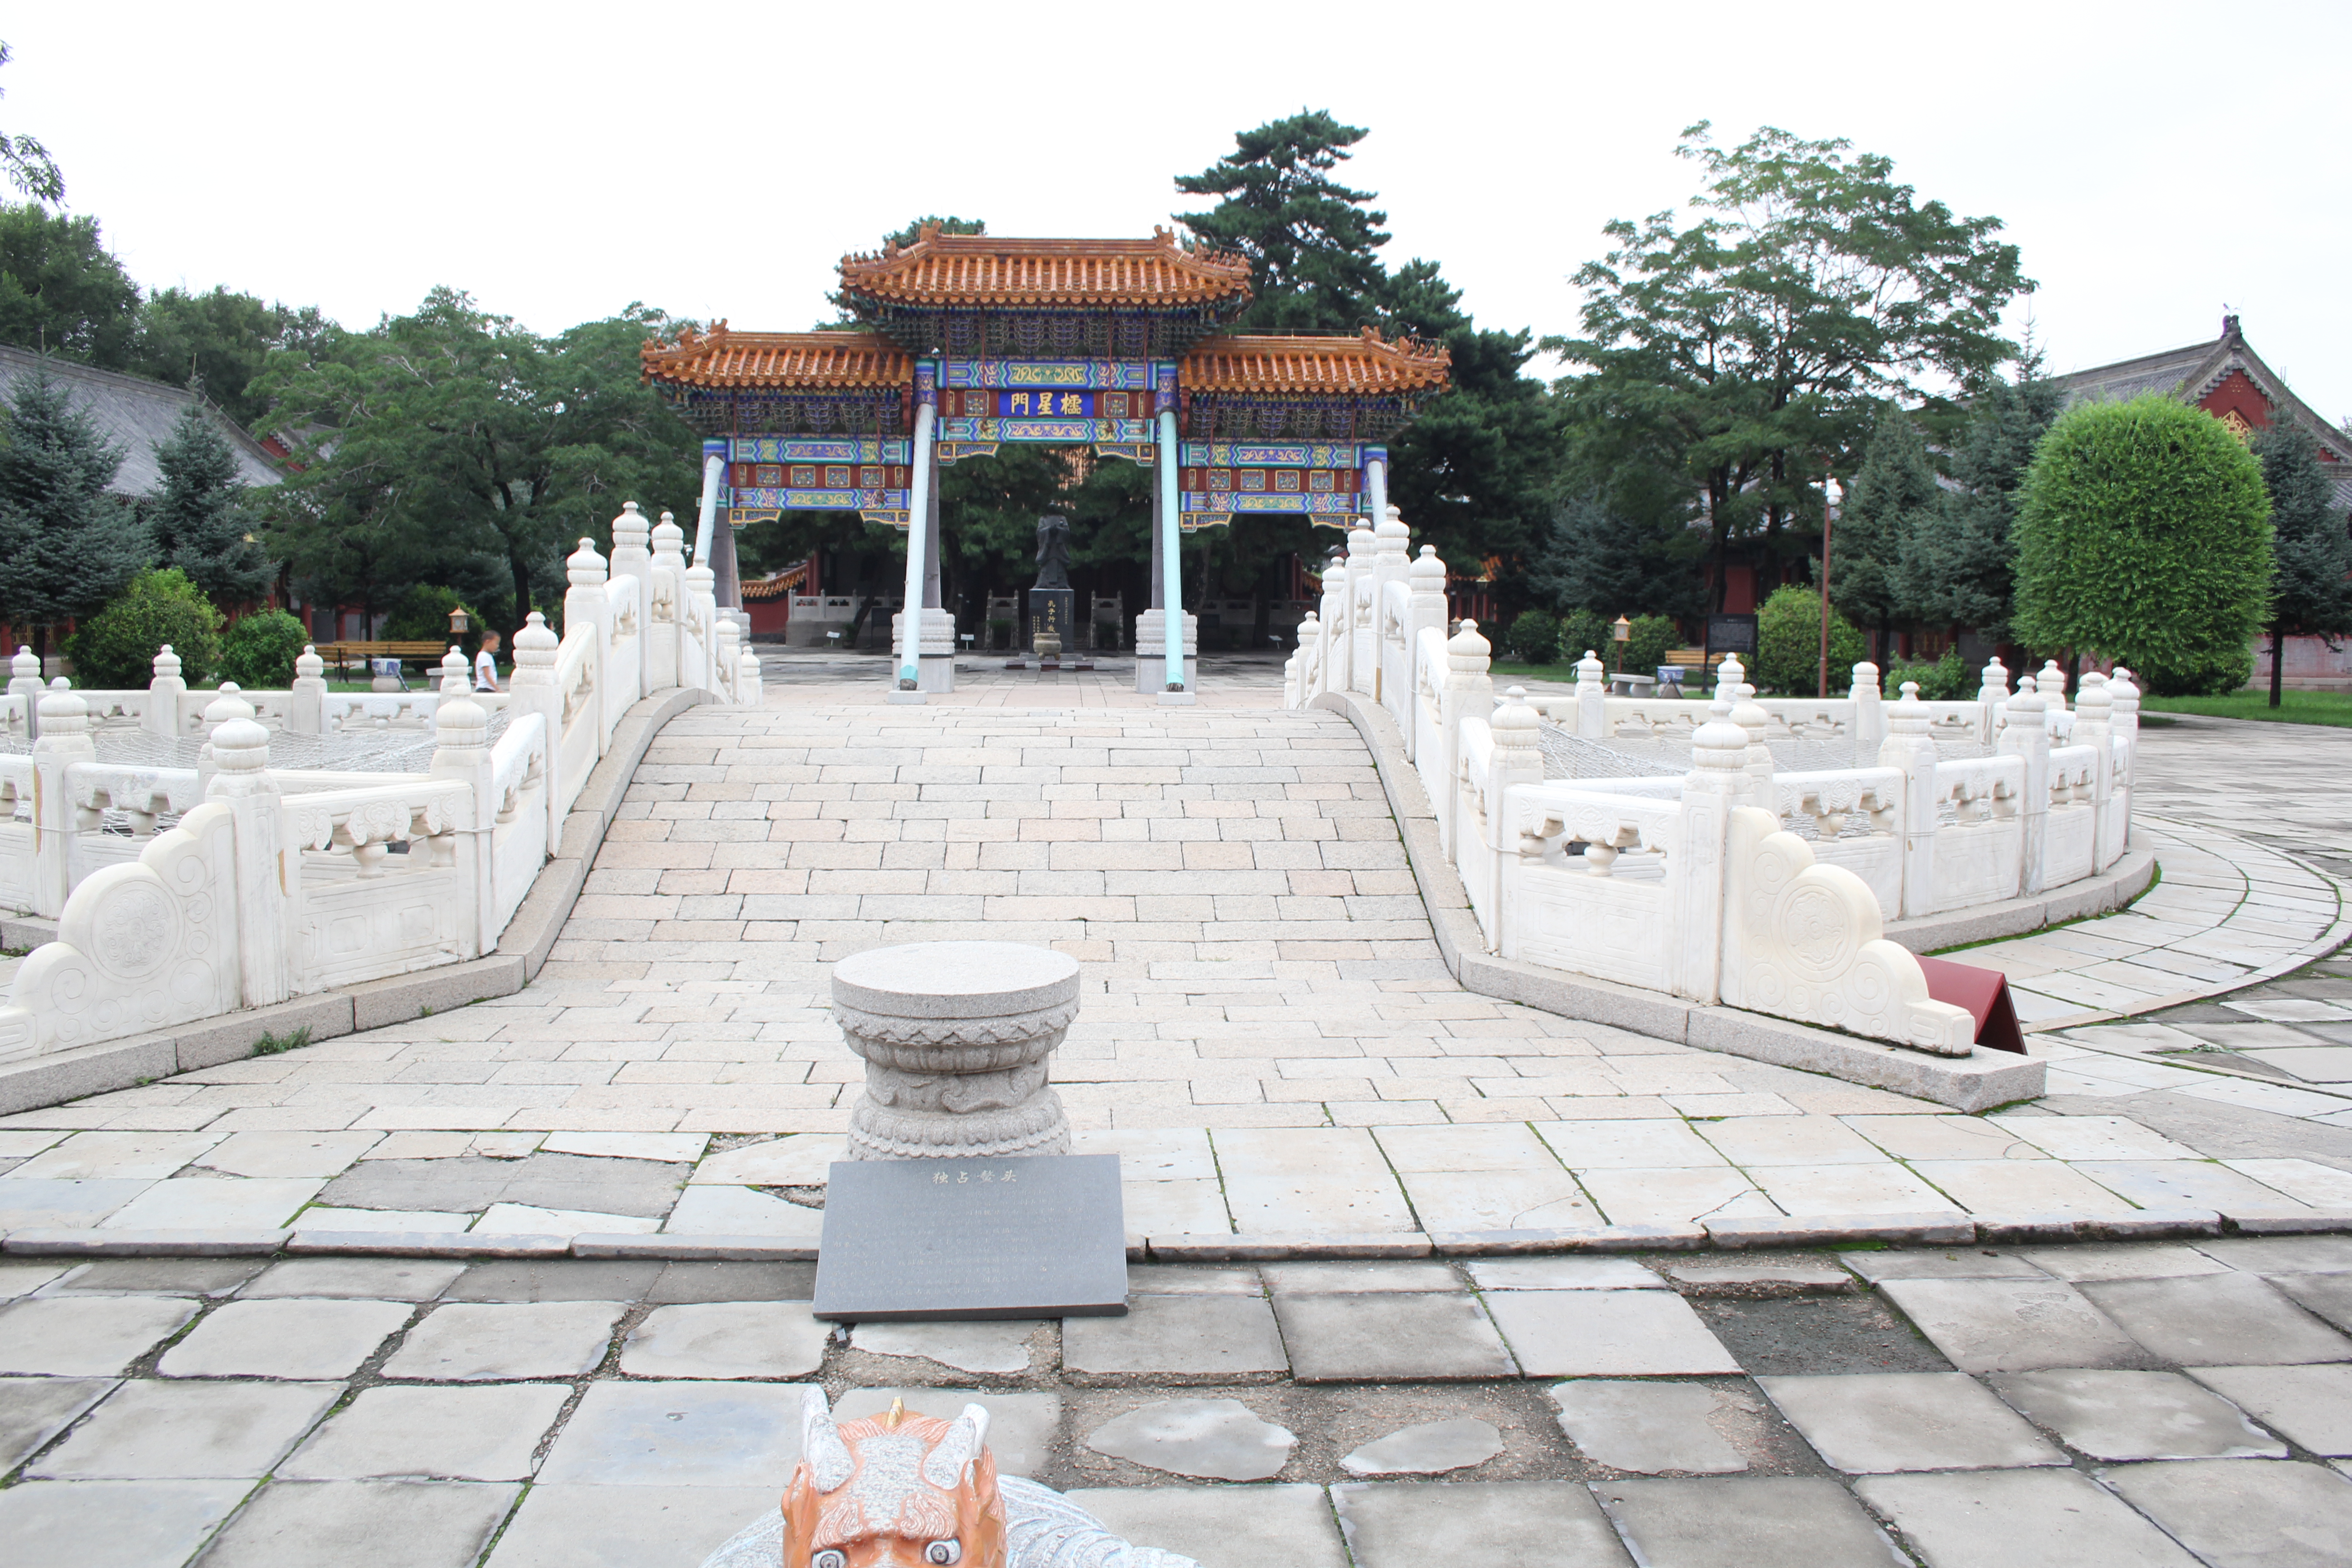
tourism, adventure, Beautiful Places, Pretty Places, environment, Interesting Places, harbin, museums, architecture, art, nature, museum, history, ancient history, china, asia, imperial palace, dynasty, beijing, planning, exhibition, sculpture, map, historic site, building, temple, shrine, place of worship, chinese architecture